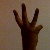
The image shows a hand gesture representing the number 6 in Indian Sign Language.